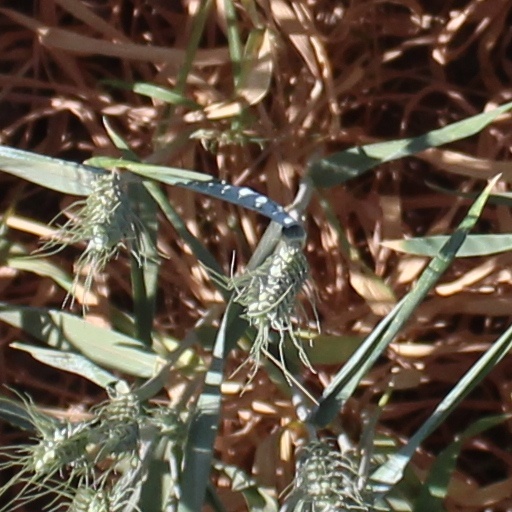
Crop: wheat